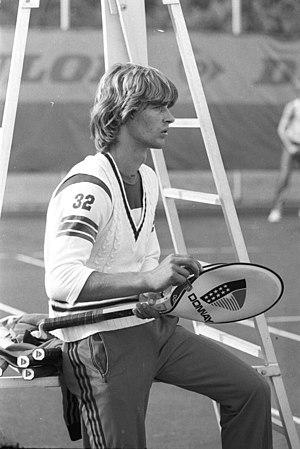
Klaus Eberhard, né le 15 juillet 1957 à Datteln, est un ancien joueur de tennis professionnel allemand.